Russian battleship Gangut (1911)

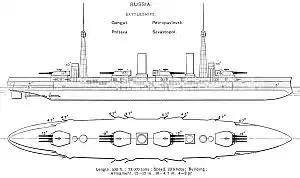
Plan view of the "Gangut" class

"Gangut" was long at the waterline and long overall. She had a beam of and a draft of , more than designed. Her displacement was at load, over more than her designed displacement of .